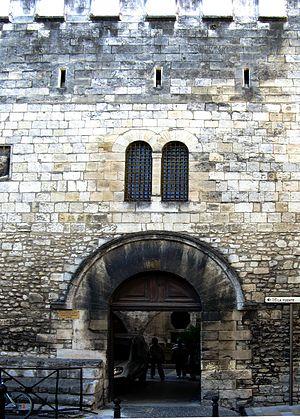
Palais des podestats (Arles)
Arles sous le gouvernement des podestats est une période très brève, au début du XIIIᵉ siècle, de l'histoire de la cité rhodanienne. Le gouvernement des podestats est une forme de gouvernement communal mis en place en 1220 et succédant au consulat, instauré un siècle plus tôt. Il correspond à un nouvel et précaire équilibre des forces communales en relation avec l'environnement politique complexe de l'époque, apportant principalement des limitations aux prérogatives de l’archevêque.